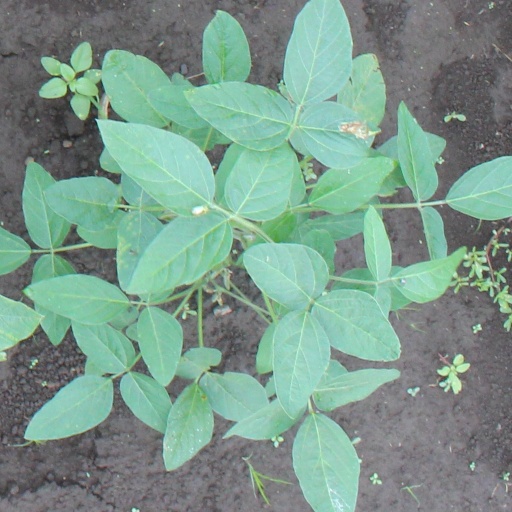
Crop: soybean